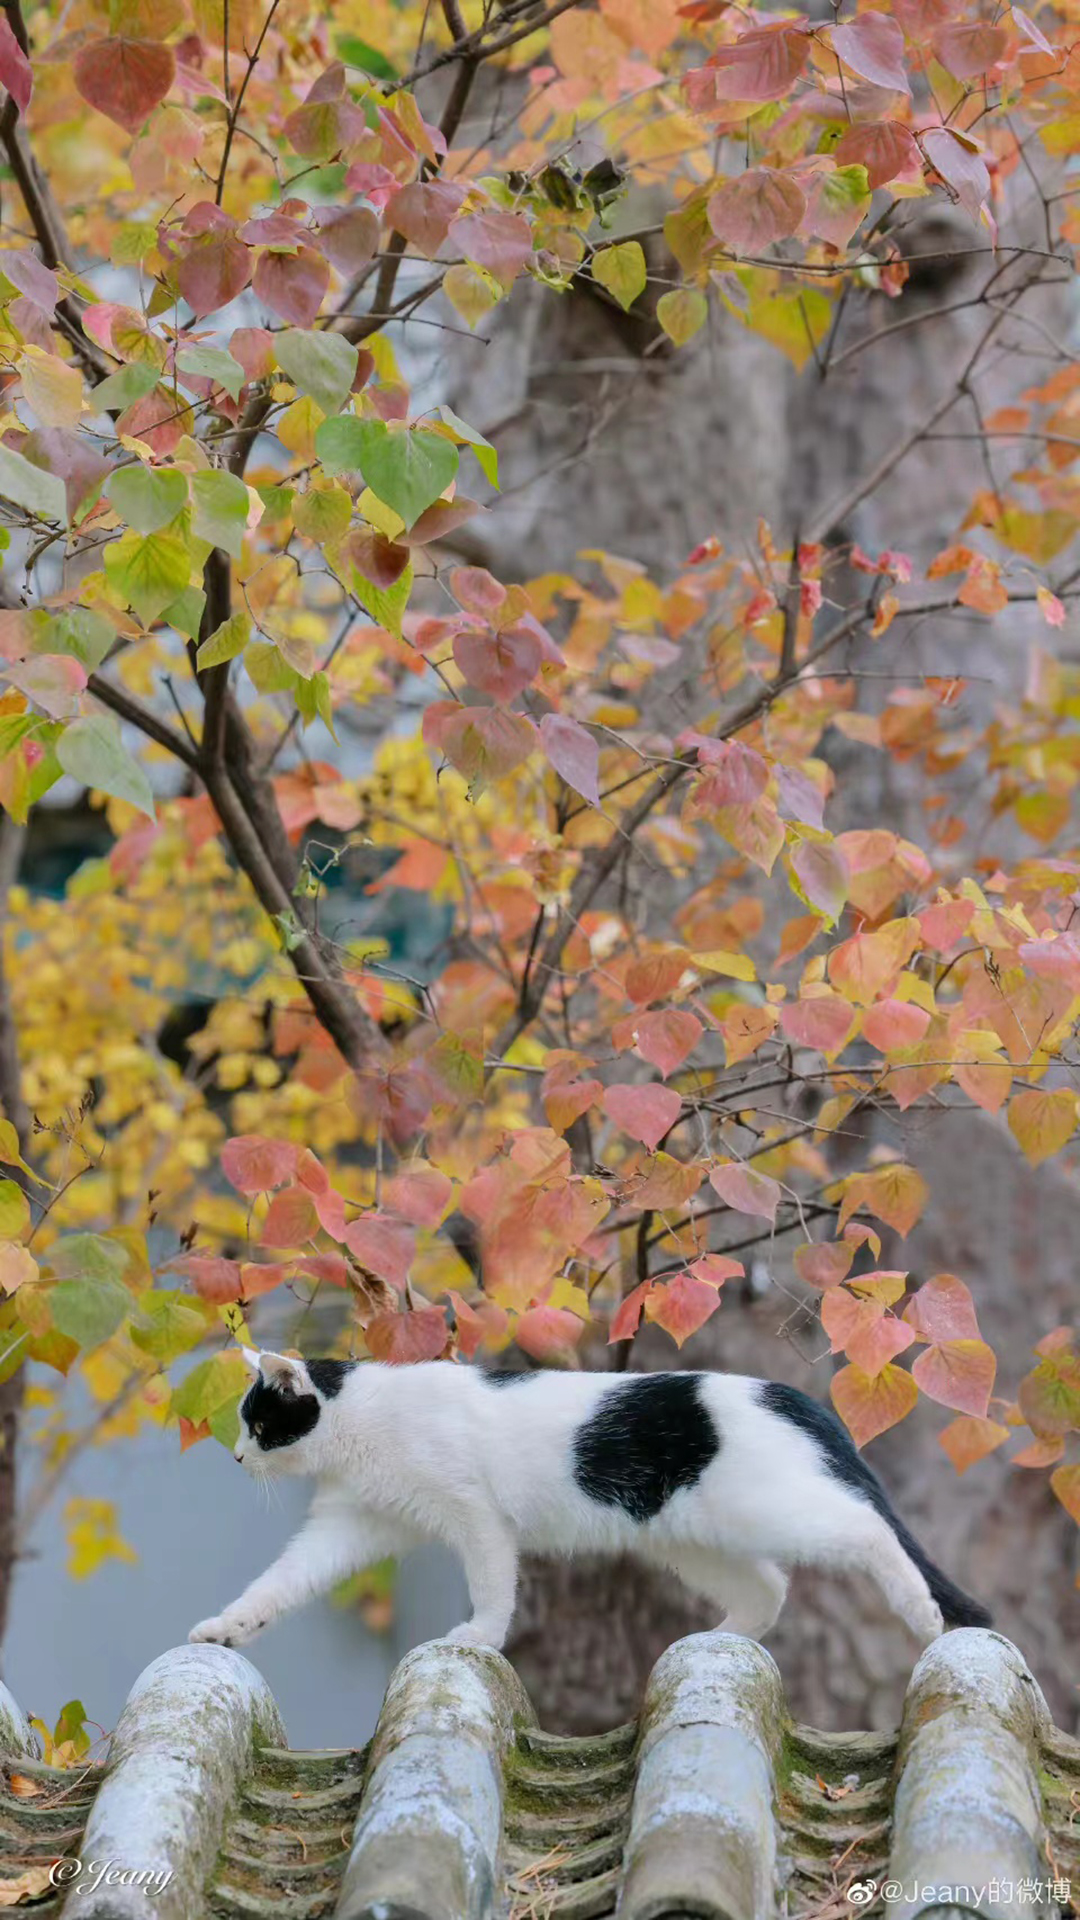
cat, plant, botany, twig, branch, carnivore, biome, felidae, woody plant, deciduous, Tints and shades, small to medium sized cats, grass, tail, dog breed, tree, art, flowering plant, terrestrial animal, trunk, temperate broadleaf and mixed forest, autumn, plant stem, companion dog, natural landscape, woodland, Northern hardwood forest, landscape, canidae, wildlife, birch family